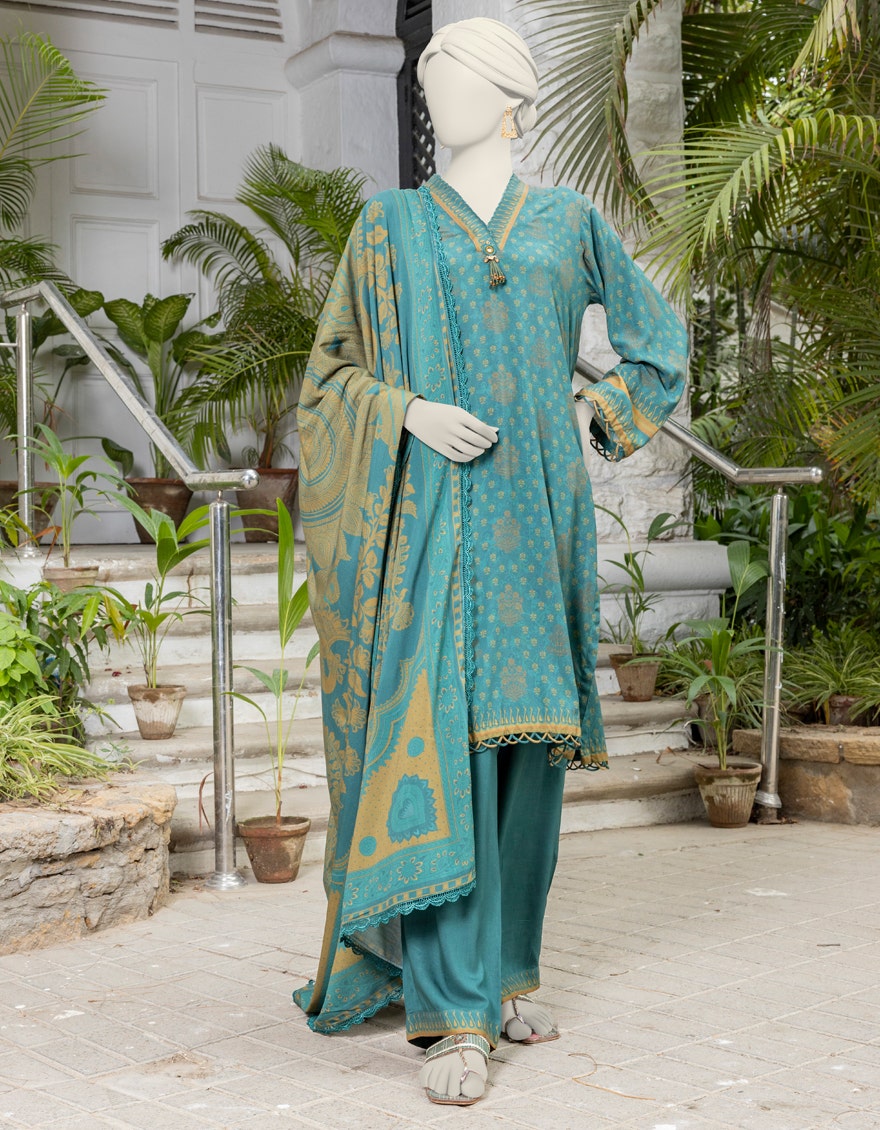
teal gold embroidered cotton suit